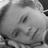
Emotion: neutral